Loyola University Maryland

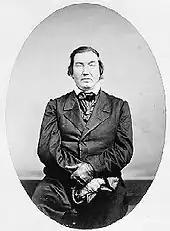
John Early, founder of Loyola

Loyola College in Maryland was founded in 1852 by John Early and eight other members of the Society of Jesus ("Jesuits"), and was the first college in the United States to bear the name of St. Ignatius of Loyola. Loyola College in Maryland is the ninth-oldest among the nation's 27 Jesuit colleges and universities.